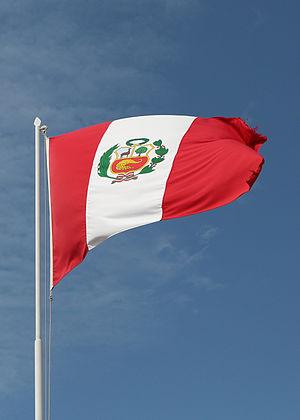
Drapeau d'état du Pérou sur le site de Túcume, Pérou